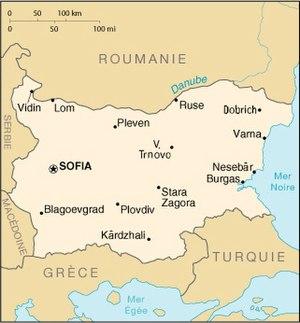
Cet article recense les frontières de Bulgarie.